Hydropower

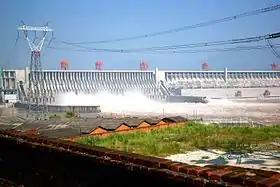
The Three Gorges Dam in China; the hydroelectric dam is the world's largest power station by installed capacity.

Hydropower (from Ancient Greek -, "water"), also known as water power or water energy, is the use of falling or fast-running water to produce electricity or to power machines. This is achieved by converting the gravitational potential or kinetic energy of a water source to produce power. Hydropower is a method of sustainable energy production. Hydropower is now used principally for hydroelectric power generation, and is also applied as one half of an energy storage system known as pumped-storage hydroelectricity.